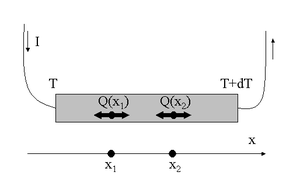
L'effet Thomson est un effet thermoélectrique découvert par le baron Kelvin William Thomson en 1851. Il décrit la relation entre un courant électrique et un flux de chaleur au sein d'un matériau conducteur.